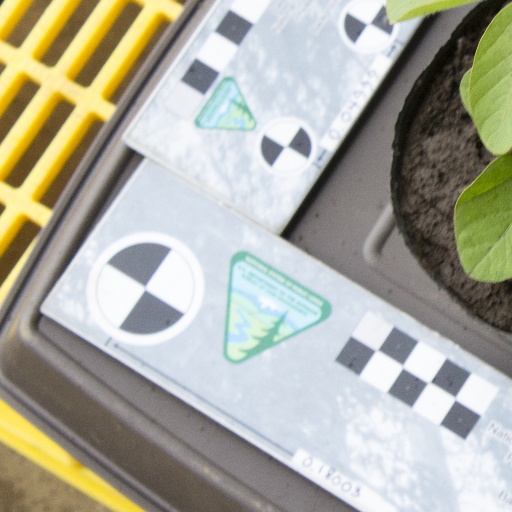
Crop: soybean